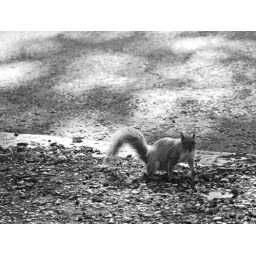
The squirrels in London aren't as cute as the ones back home though...